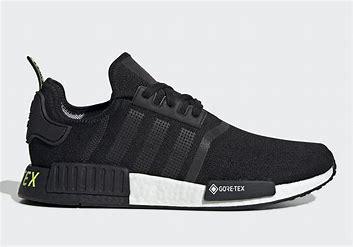
Brand: Adidas
Model: NMD R1